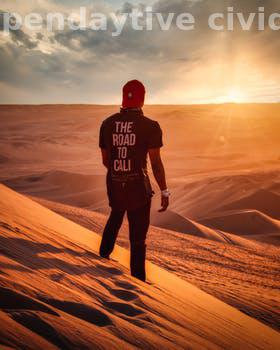
Label: Watermark